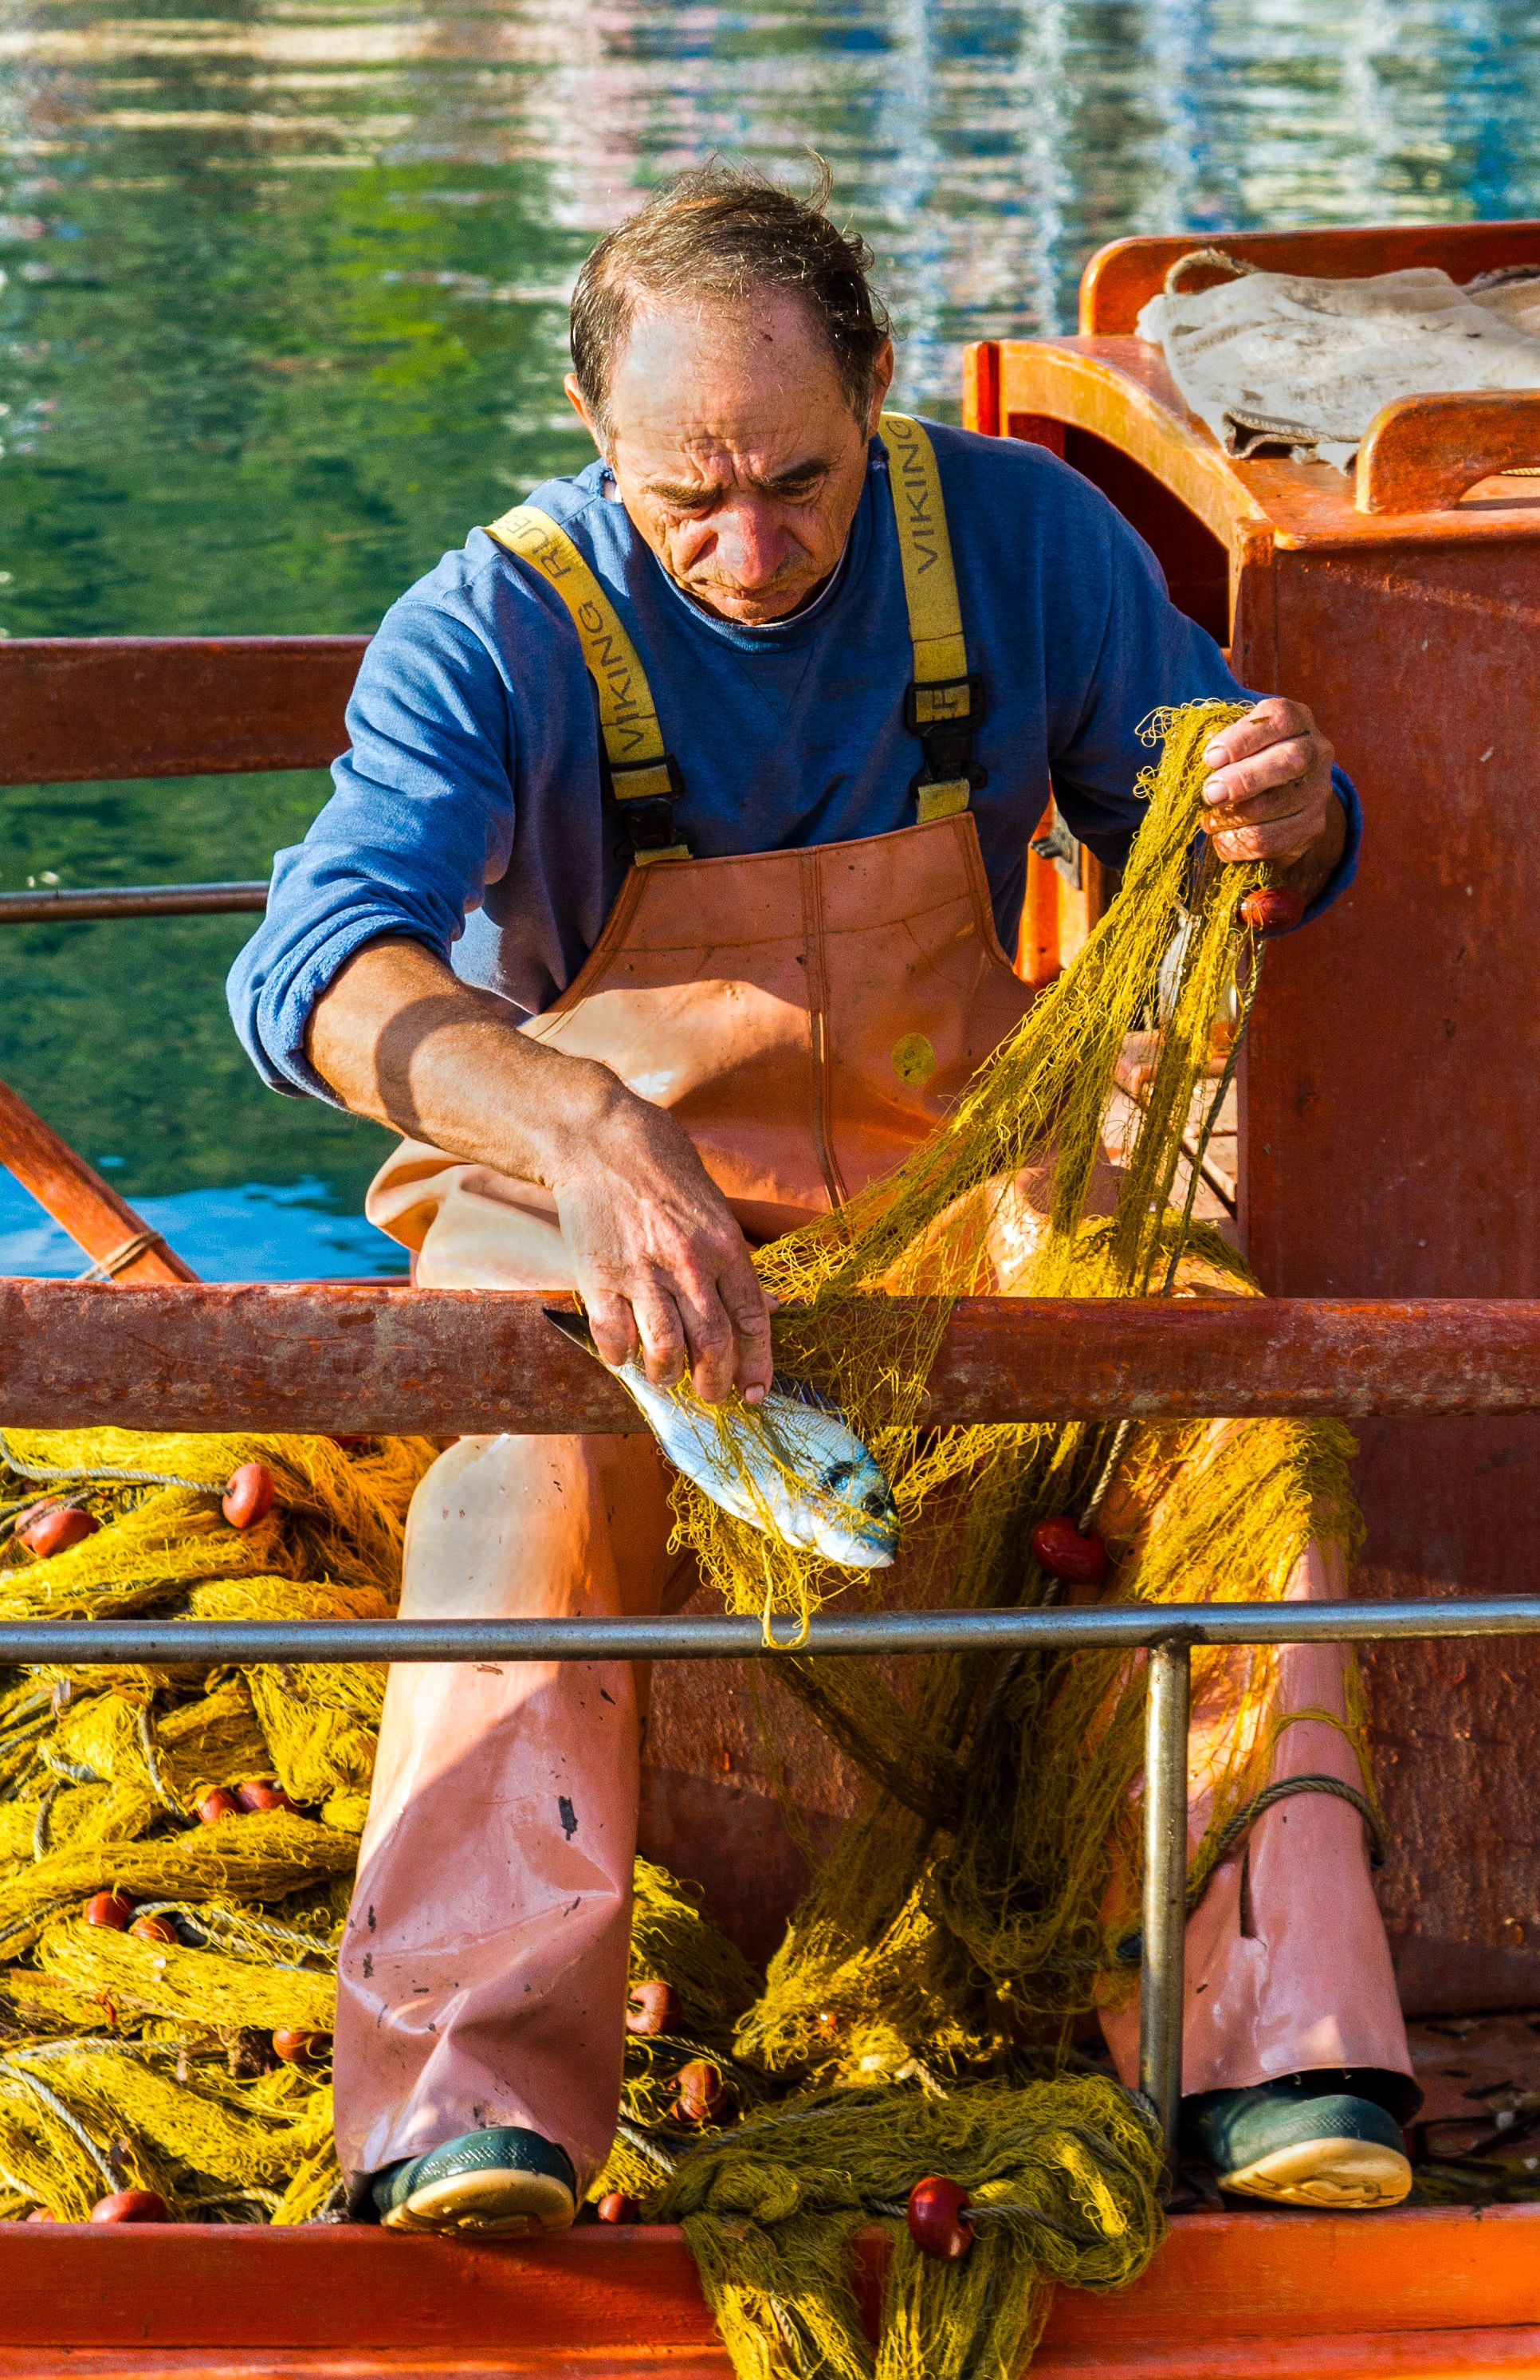
work, man, working, food, fisherman, seafood, harbor, fish, cuisine, public space, asian food, net, marine, greece, catch, sivota